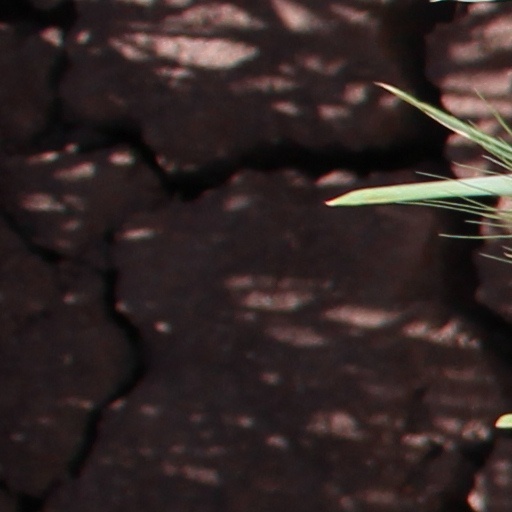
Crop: wheat